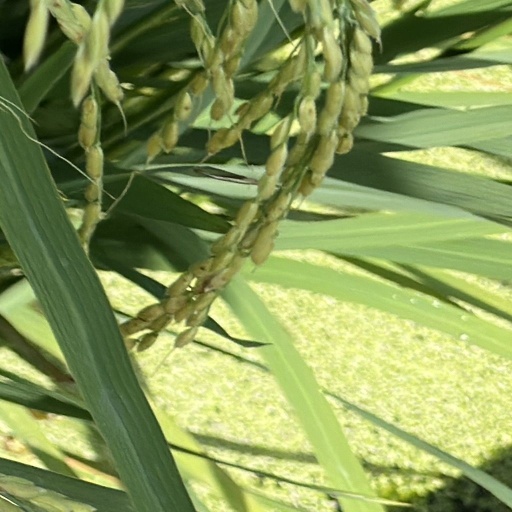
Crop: rice